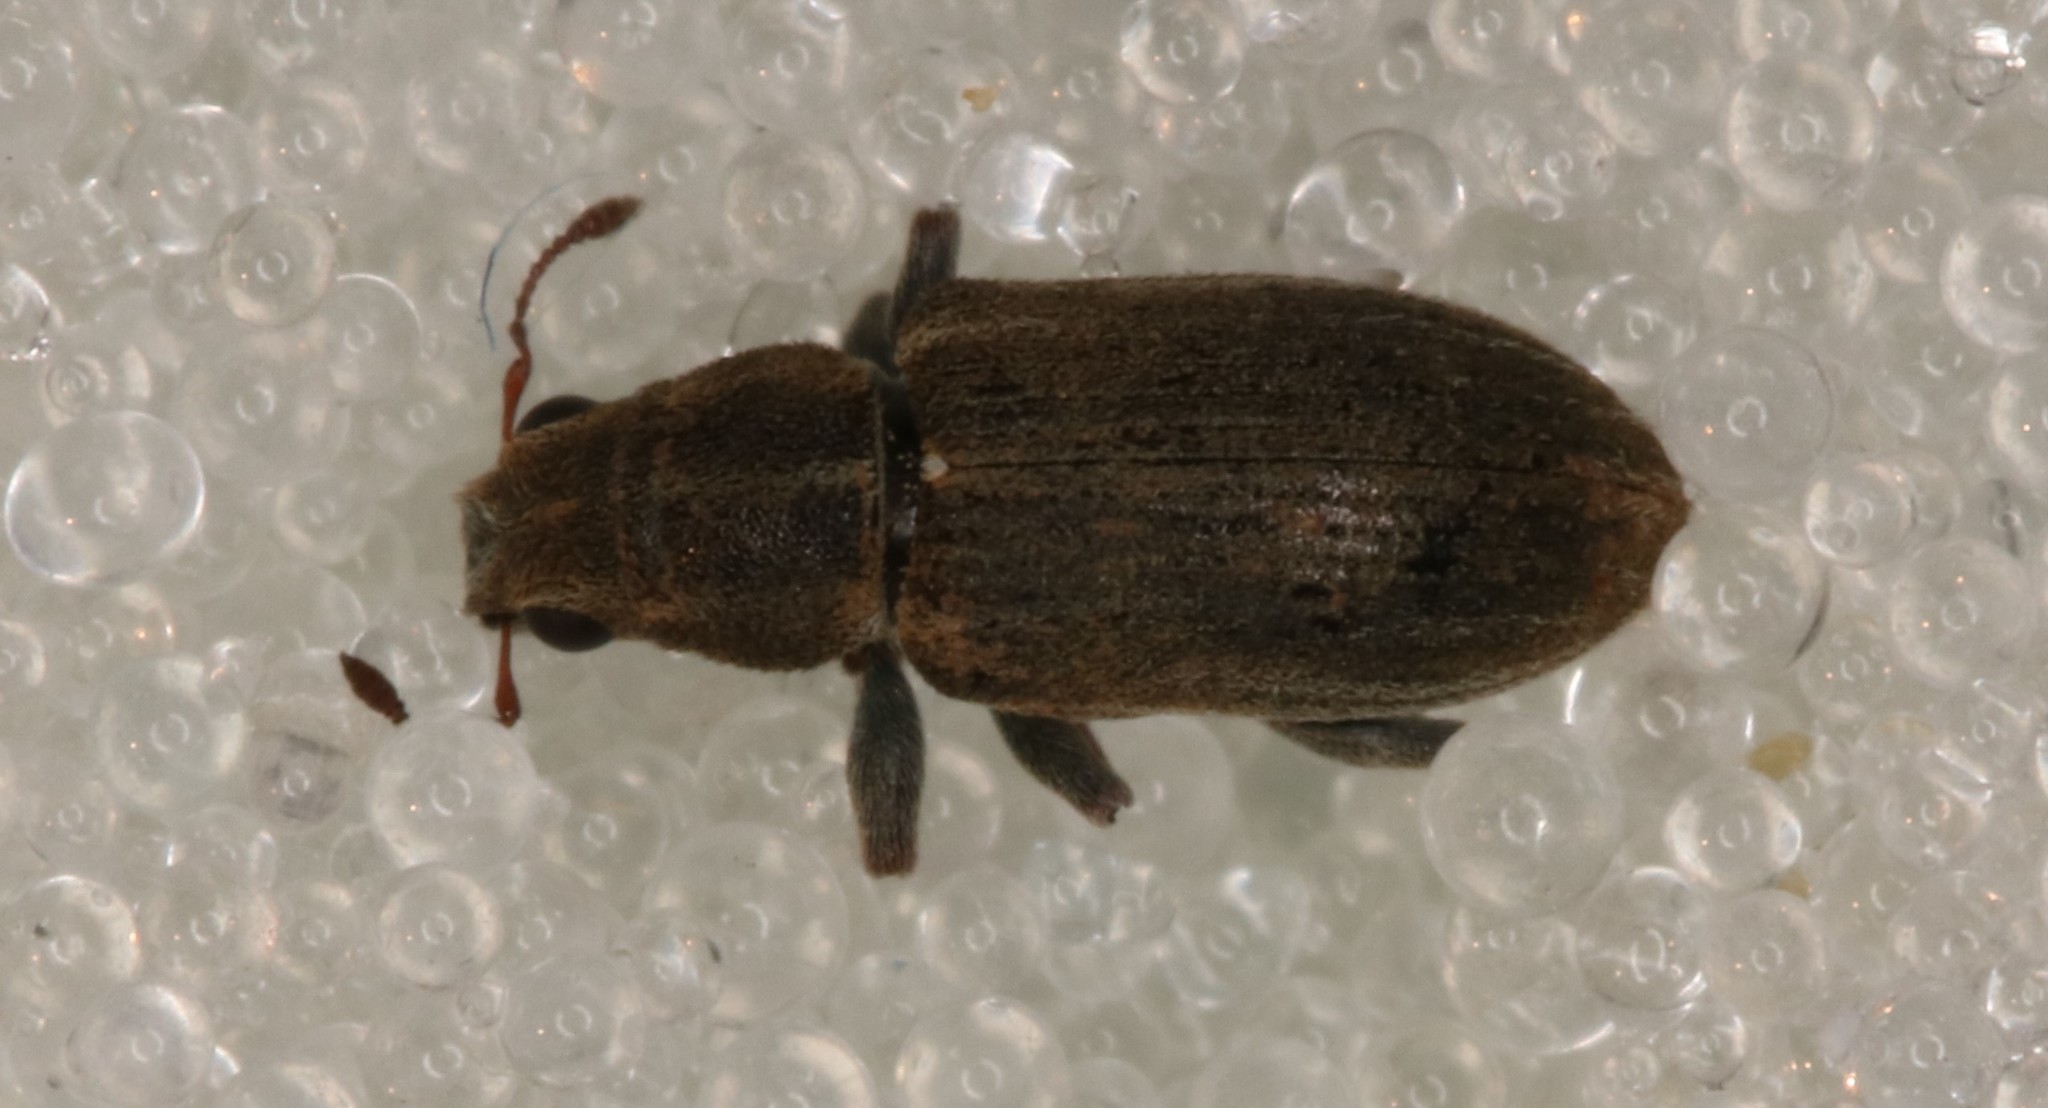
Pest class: pea_leaf_weevil